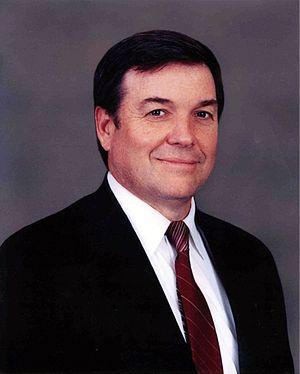
Duncan Lee Hunter, né le 31 mai 1948 à Riverside, est un homme politique américain membre du Parti républicain, représentant fédéral de Californie de 1981 à 2009. Il fut candidat à l'investiture républicaine en vue de la présidentielle de 2008.
Les primaires républicaines de 2008 sont le processus par lequel les membres du Parti républicain des États-Unis désignent leur candidat à l'élection présidentielle de cette année.
L'élection présidentielle américaine de 2008, prenant place le 4 novembre 2008, est la 56ᵉ élection présidentielle américaine à déterminer le président et le vice-président des États-Unis.